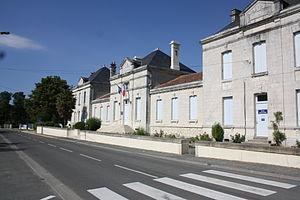
Mairie et école de Varaize
Varaize est une commune du Sud-Ouest de la France située dans le département de la Charente-Maritime.